Palazzina di caccia of Stupinigi

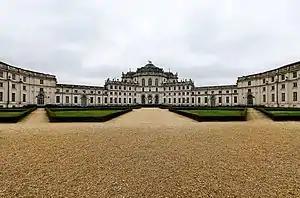
Façade of the palace

The Palazzina di caccia of Stupinigi (Italian for 'hunting residence' of Stupinigi) is one of the Residences of the Royal House of Savoy in the Metropolitan City of Turin in northern Italy, part of the UNESCO World Heritage Sites list. Built as a royal hunting lodge in the early 18th century, it is located in Stupinigi, a suburb (italian frazione) of the town of Nichelino, southwest of Turin.